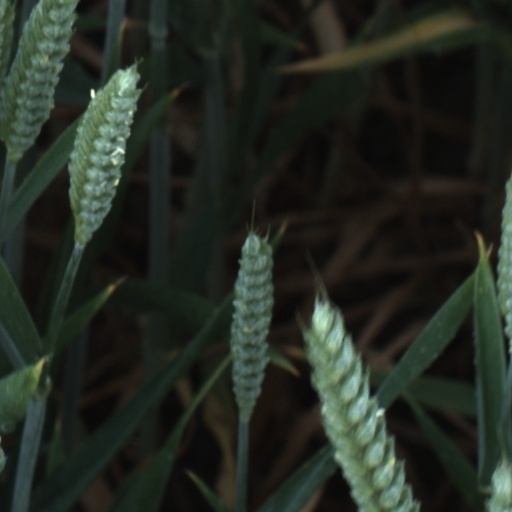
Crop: wheat